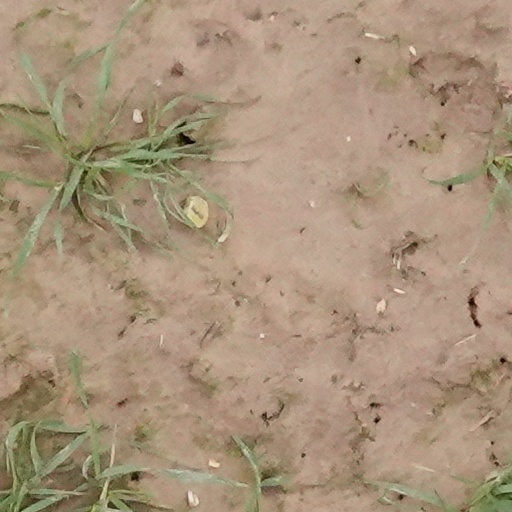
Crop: wheat